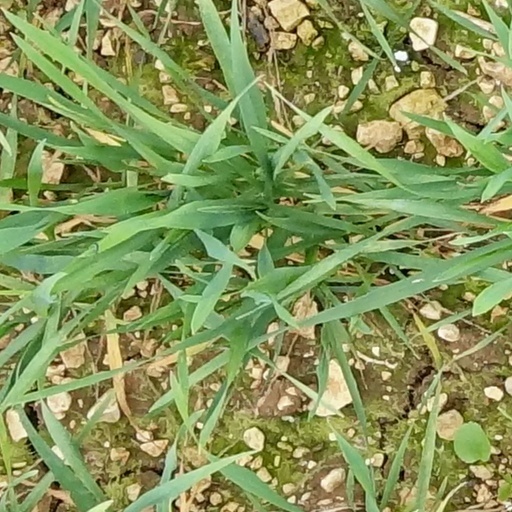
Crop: wheat